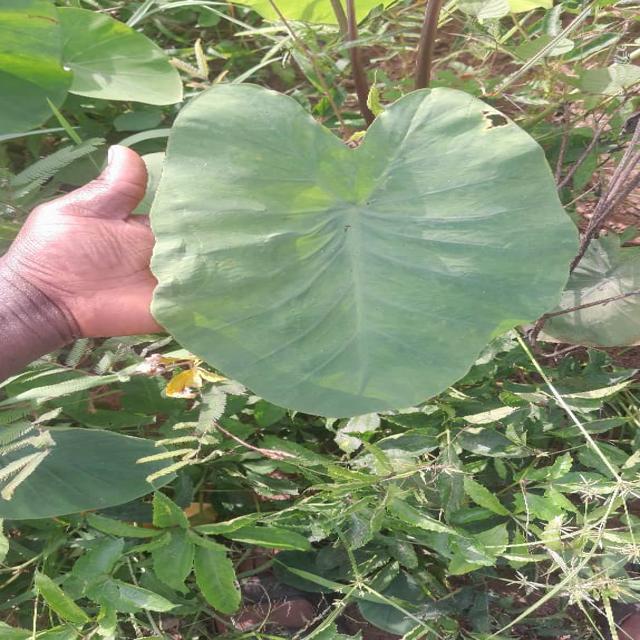
Label: Healthy